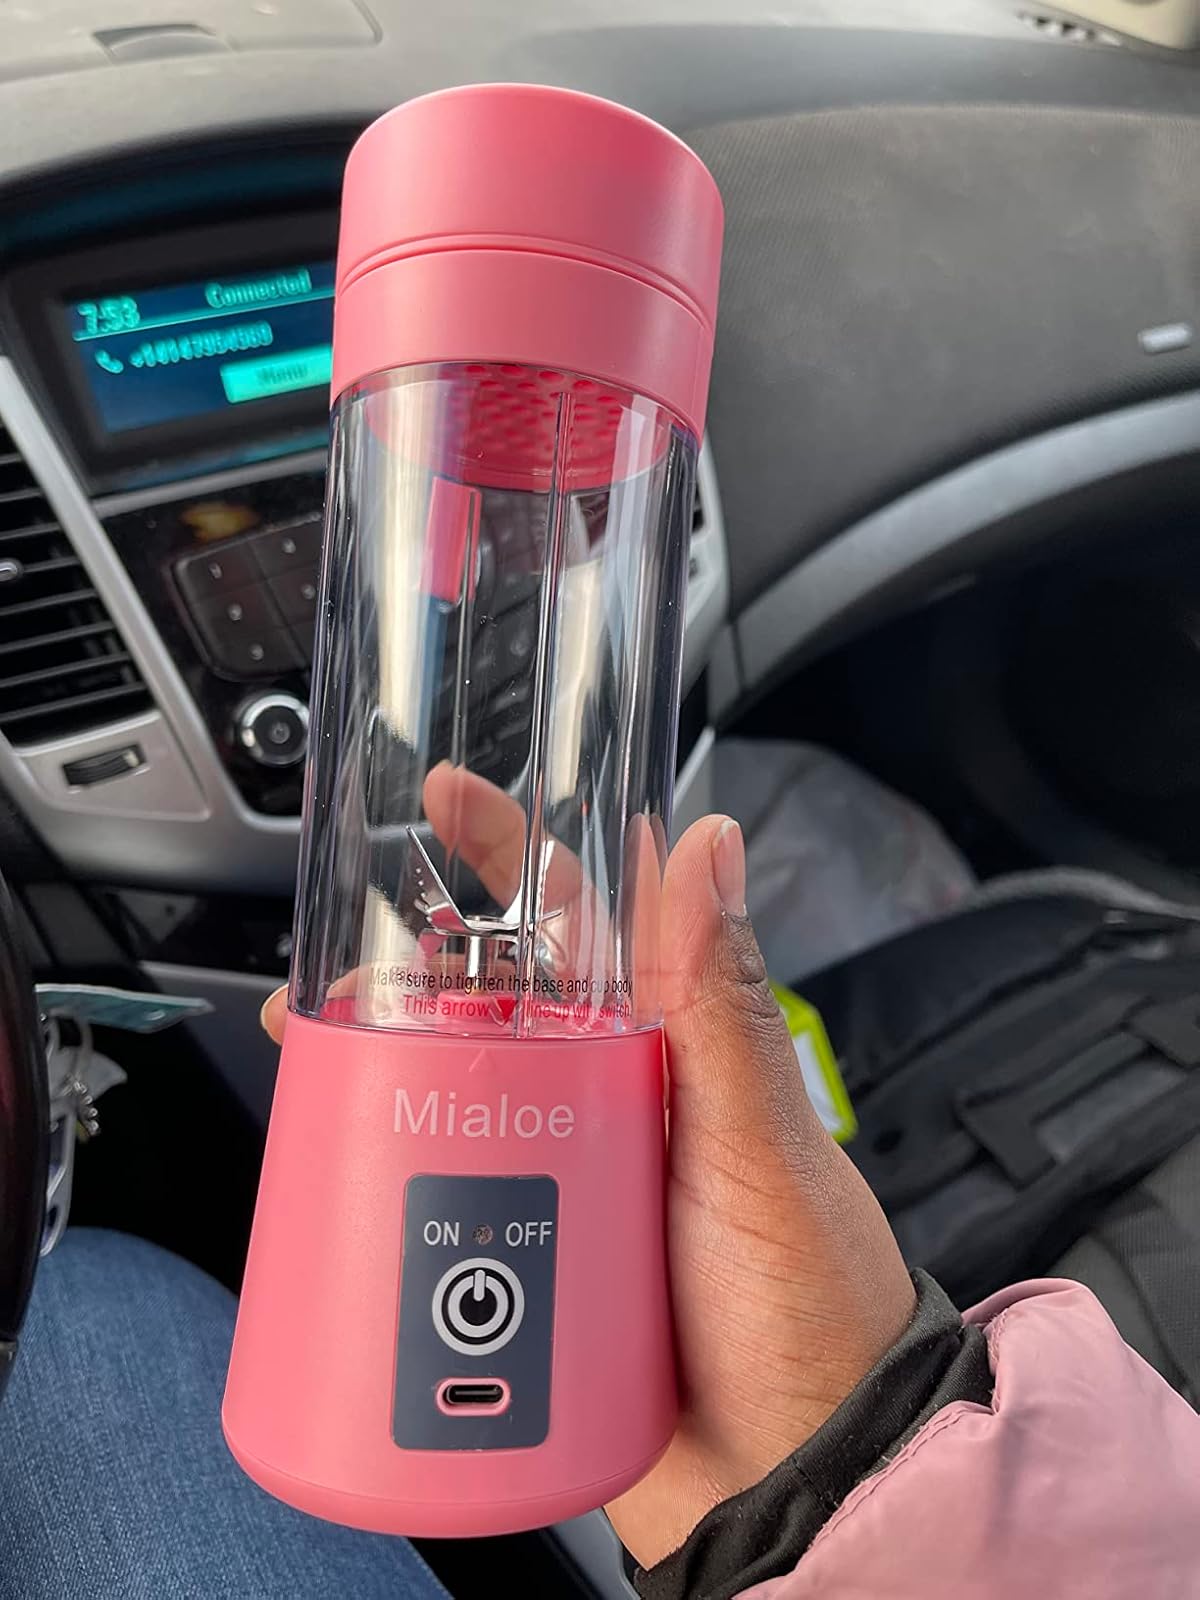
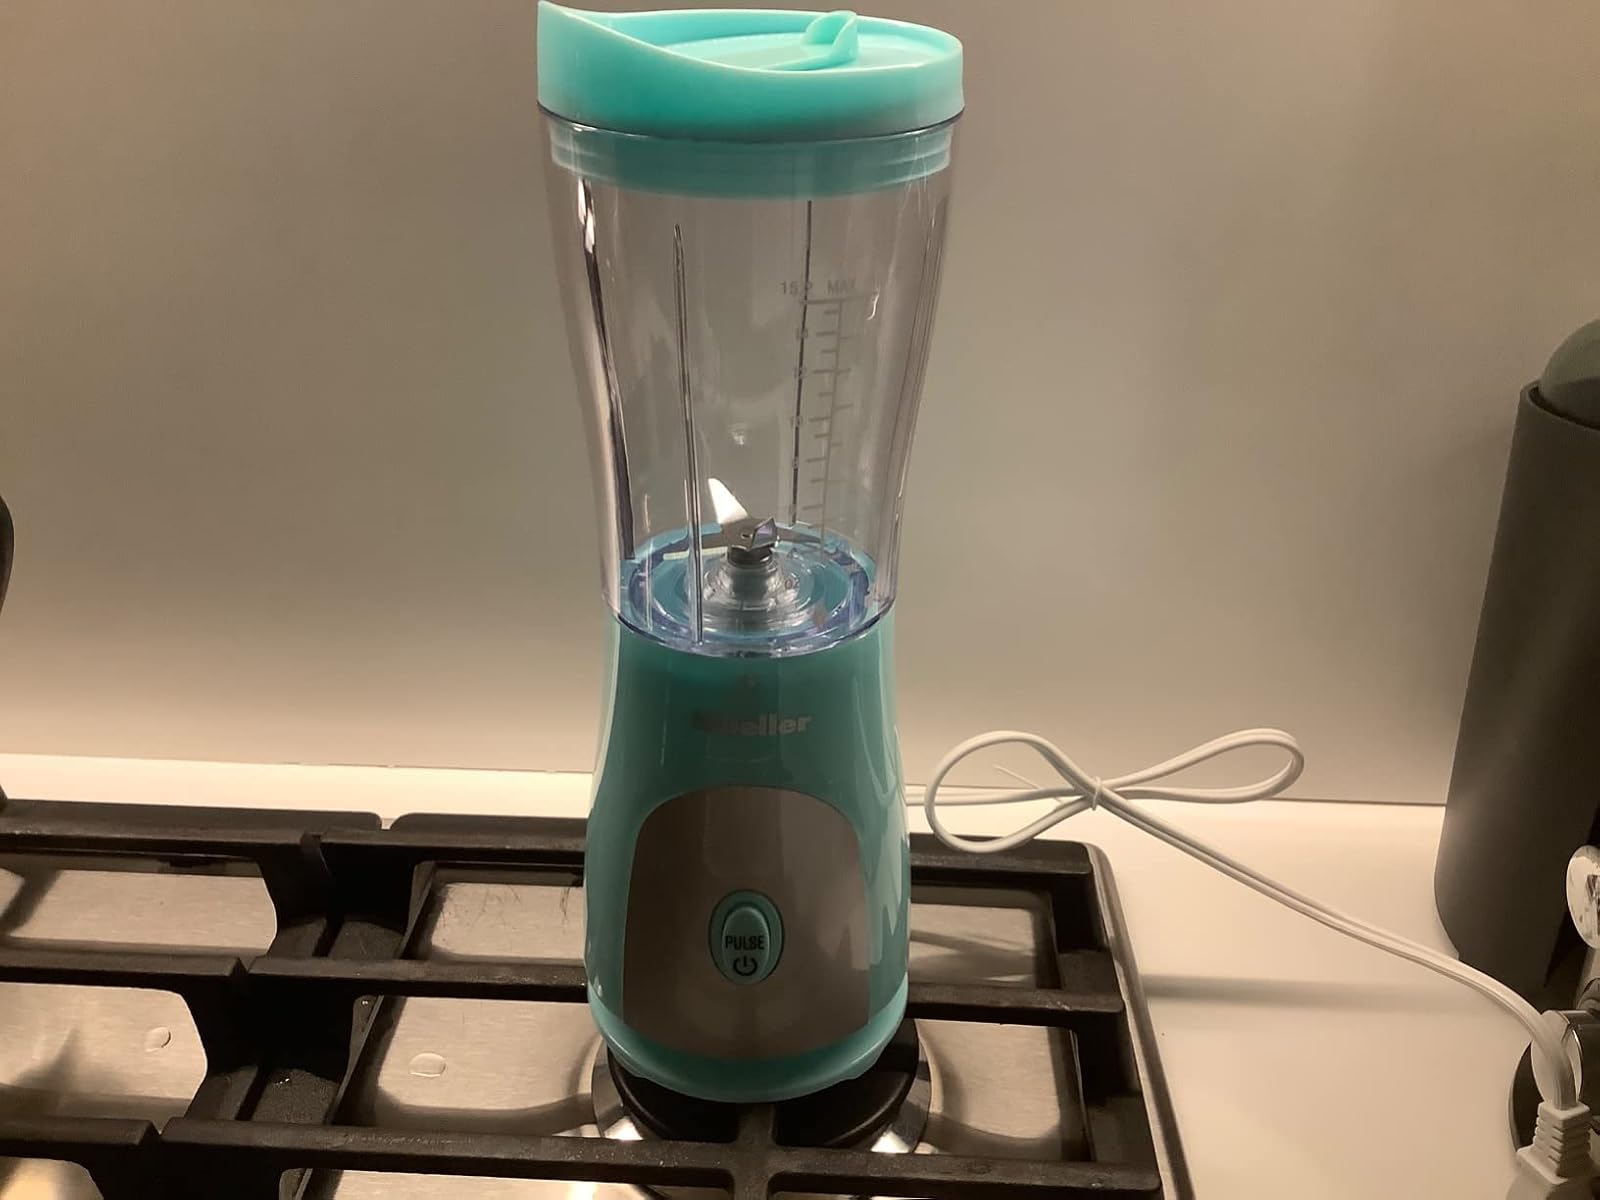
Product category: items_blender
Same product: no